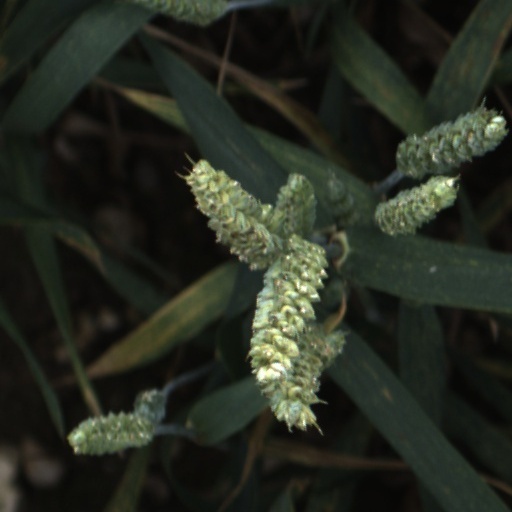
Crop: wheat